Eternal Beauty

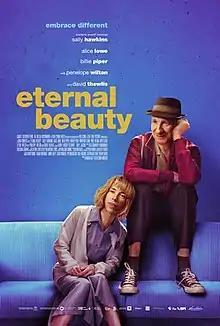
Official poster

Eternal Beauty is a 2019 British dark comedy film written and directed by Craig Roberts. It stars Sally Hawkins, David Thewlis, Billie Piper, Penelope Wilton, Alice Lowe and Robert Aramayo.